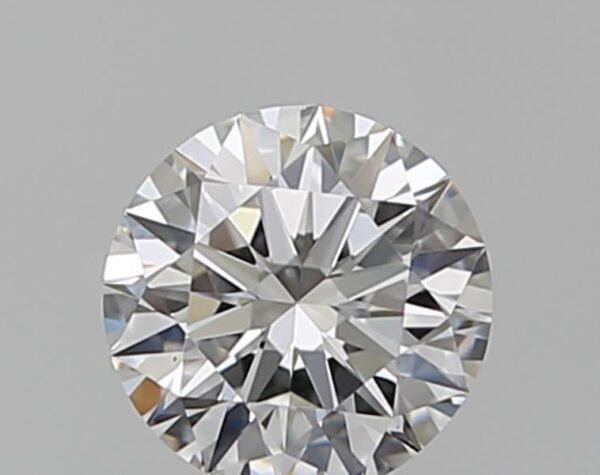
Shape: round
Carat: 0.55
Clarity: VS1
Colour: F
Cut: EX
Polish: EX
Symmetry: EX
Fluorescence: F
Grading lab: GIA
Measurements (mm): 5.19 x 5.23 x 3.23